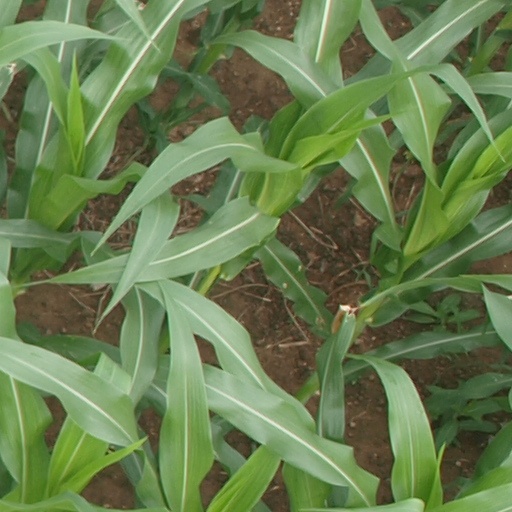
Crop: maize; corn